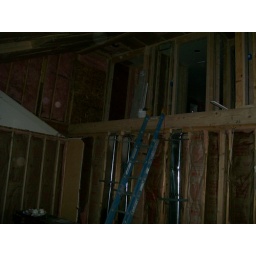
wall below the balcony